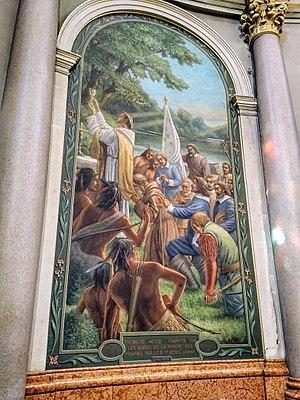
Première messe chantée sur les bords de la rivière des Prairies par le R. P. Denis Jamay, 24 juin 1615. Toile marouflée située dans le transept ouest de la cathédrale-basilique Marie-Reine-du-Monde à Montréal, février 1908 par Georges Delfosse. Les missionnaires récollets Joseph Le Caron et Denis Jamet célébrent la messe autour d'un groupe comprenant Samuel de Champlain. Il relate dans ses récits que les Amérindiens étaient en admiration devant les cérémonies et les ornements religieux.[1]. Le 24 juin 1615, le Père Denis Jamay, un récollet, célèbre la première messe à la Rivière-des-Prairies. Le Père Joseph Le Caron tient le bord de sa chasuble. Samuel de Champlain, le fondateur de Québec, est au centre[2].
Denis Jamet est un missionnaire franciscain qui a joué un rôle certain dans l'établissement ecclésiastique catholique en Nouvelle-France. Il fut aussi le premier religieux à célébrer une messe sur l'île de Montréal.
Samuel de Champlain, né à Brouage entre 1567 et 1574 et mort à Québec le 25 décembre 1635, est un colonisateur, grand navigateur, cartographe, soldat, explorateur, géographe, commandant et auteur de récits de voyage français. Il fonde la ville de Québec le 3 juillet 1608.